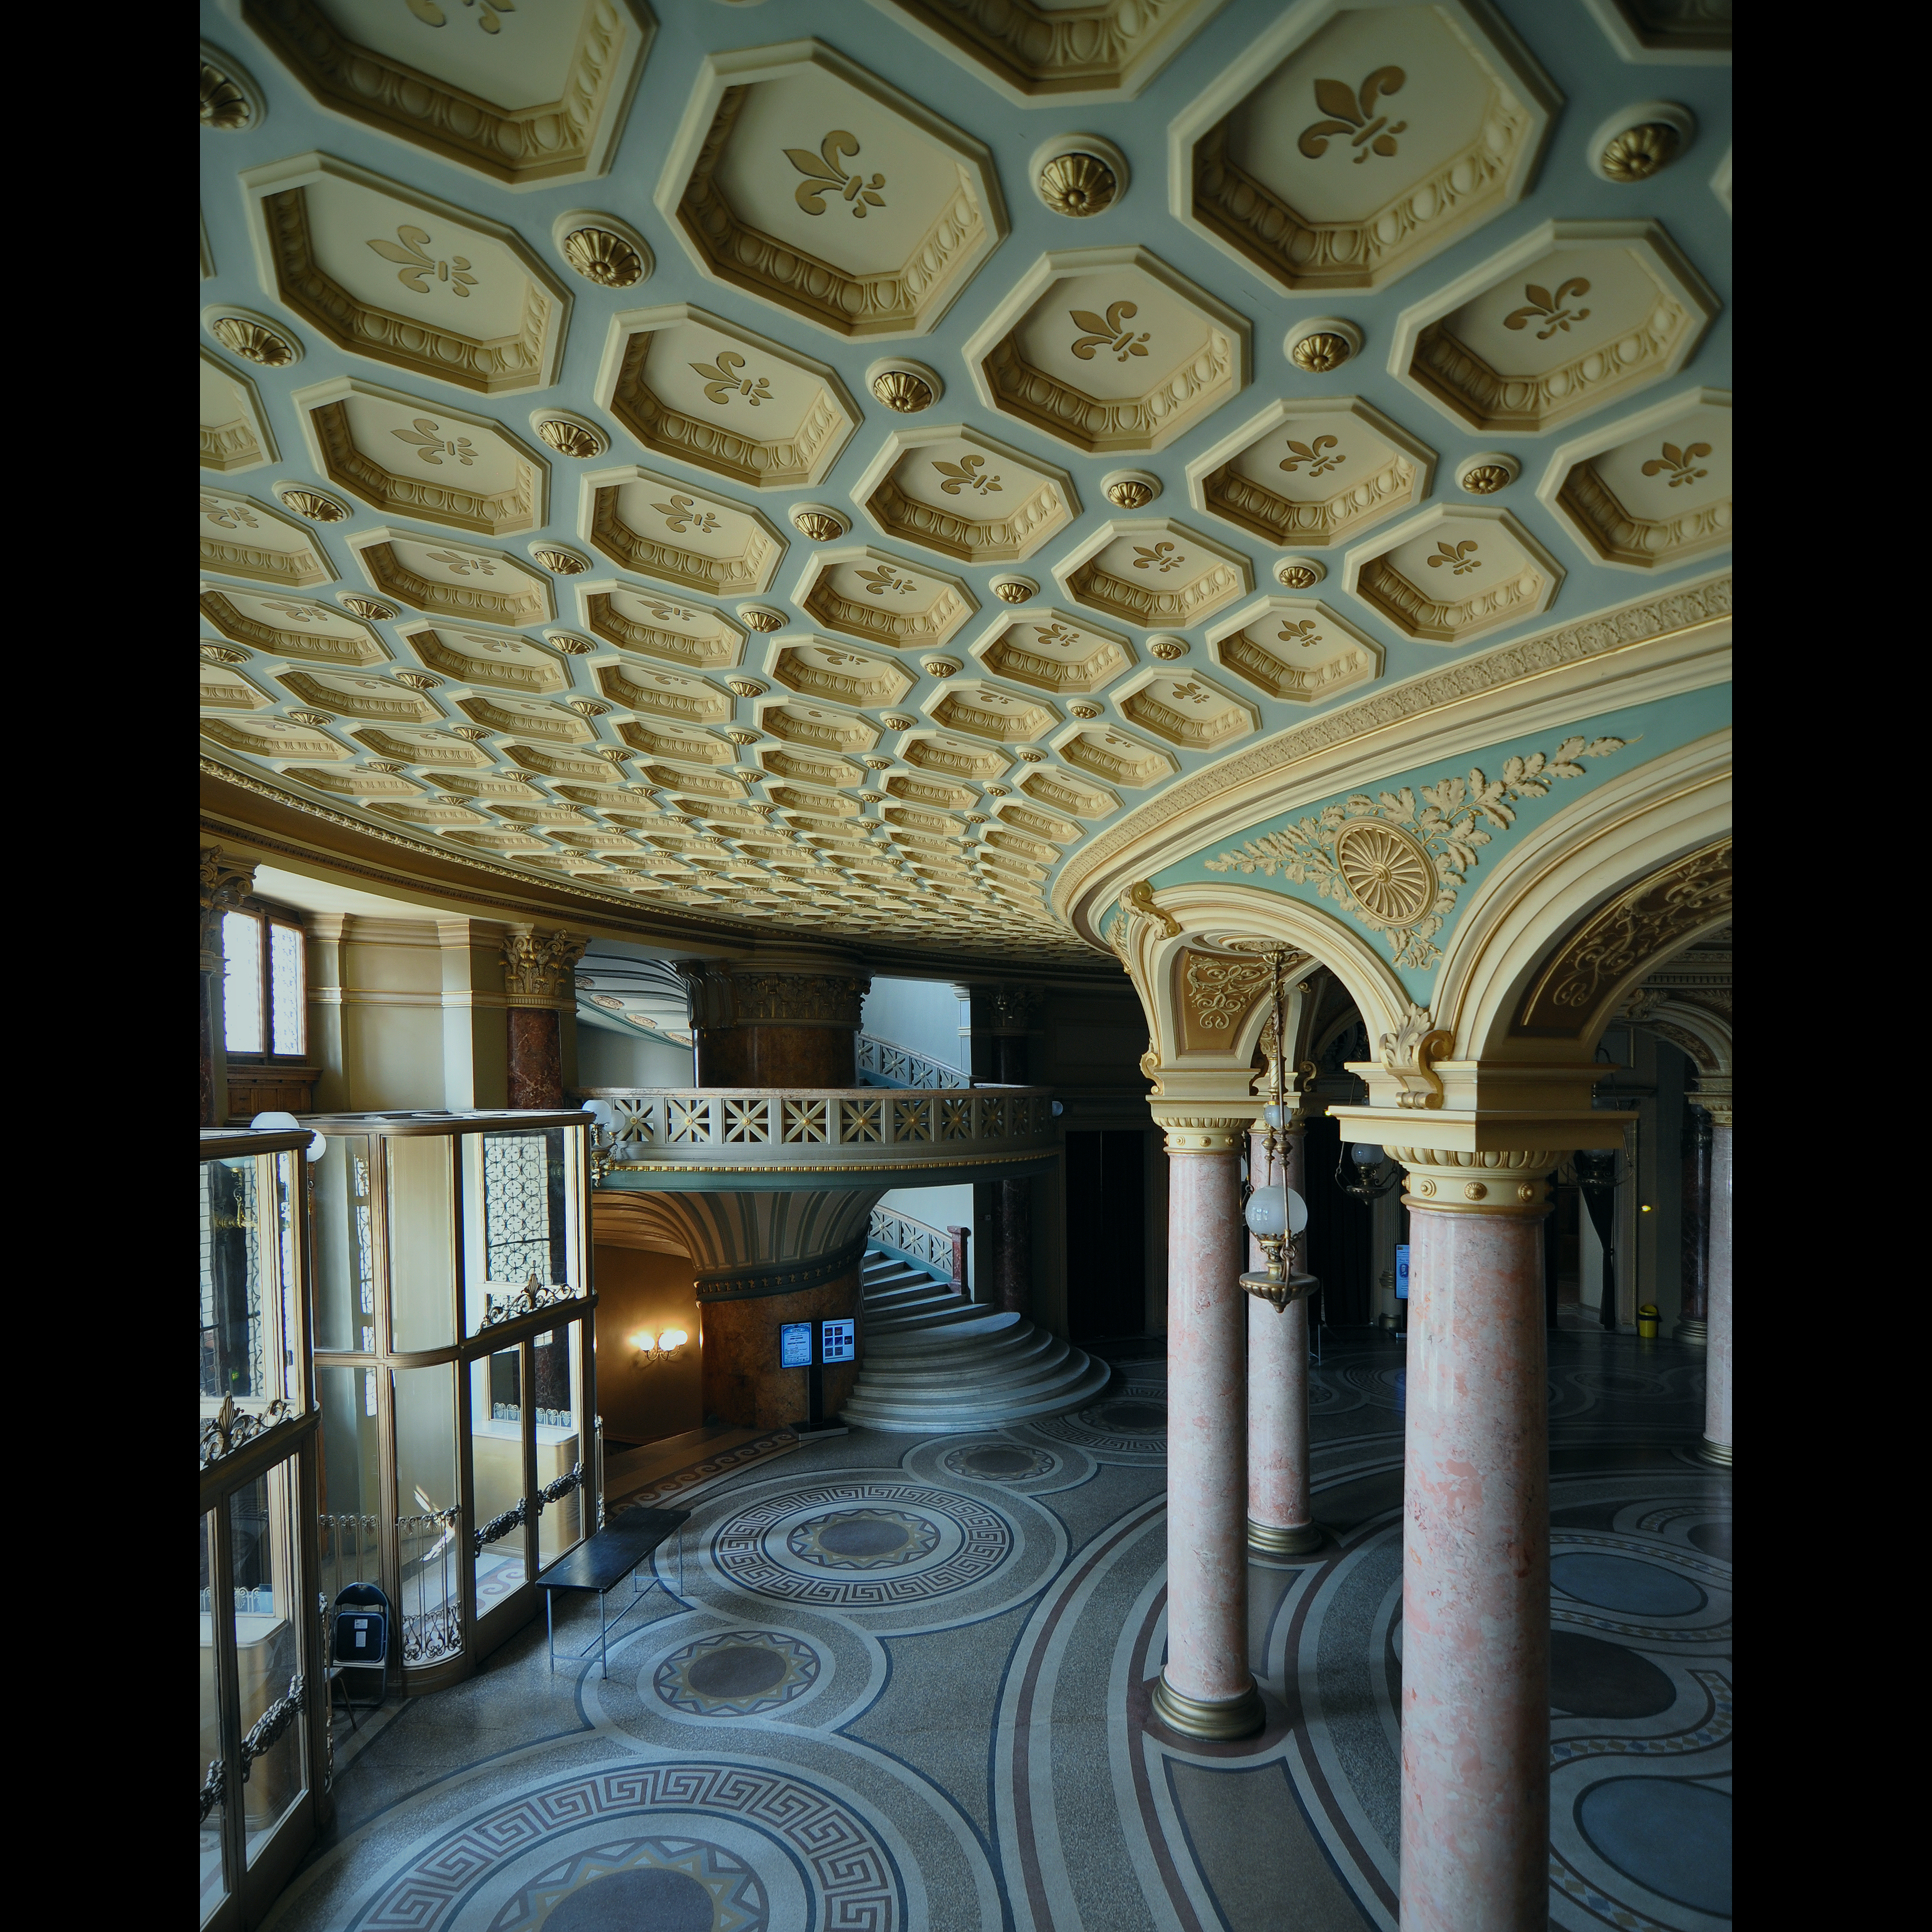
music, light, architecture, photography, mansion, auditorium, interior, building, palace, staircase, monument, photo, concert, arch, ceiling, decoration, column, hall, entrance, interior design, photos, capital, de, classical, columns, symmetry, mosque, fotografie, style, arc, estate, lobby, romania, neoclassical, bucharest, arhitectura, lumina, romanian, patrimoniu, coloane, intrare, capitel, bucuresti, coloana, stil, scara, atheneum, ateneu, neoclasic, romanianathenaeum, atheneul, georgeenescufestival, lmibiima18789, ateneulrom n, schubert, foaier